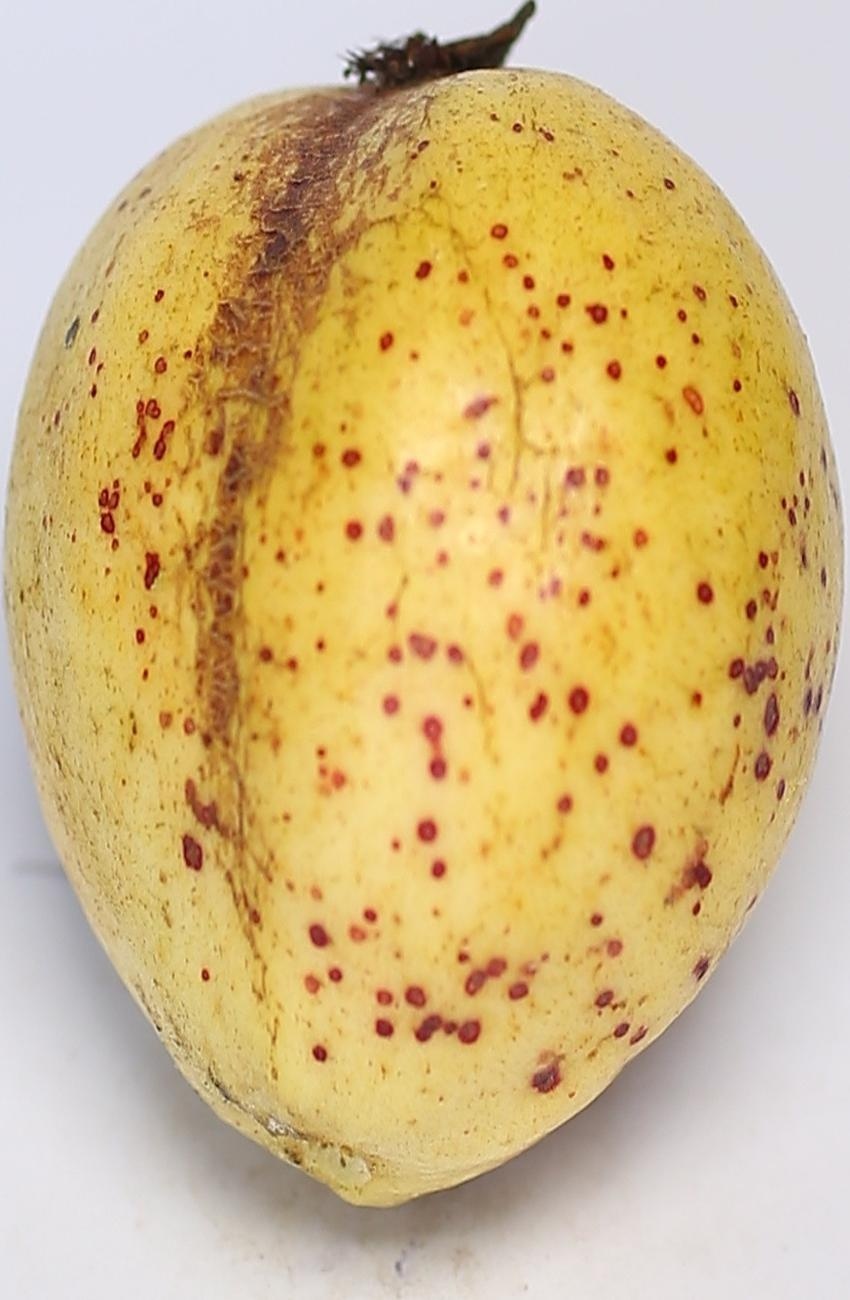
Maturity: ripe
Variety: riyali